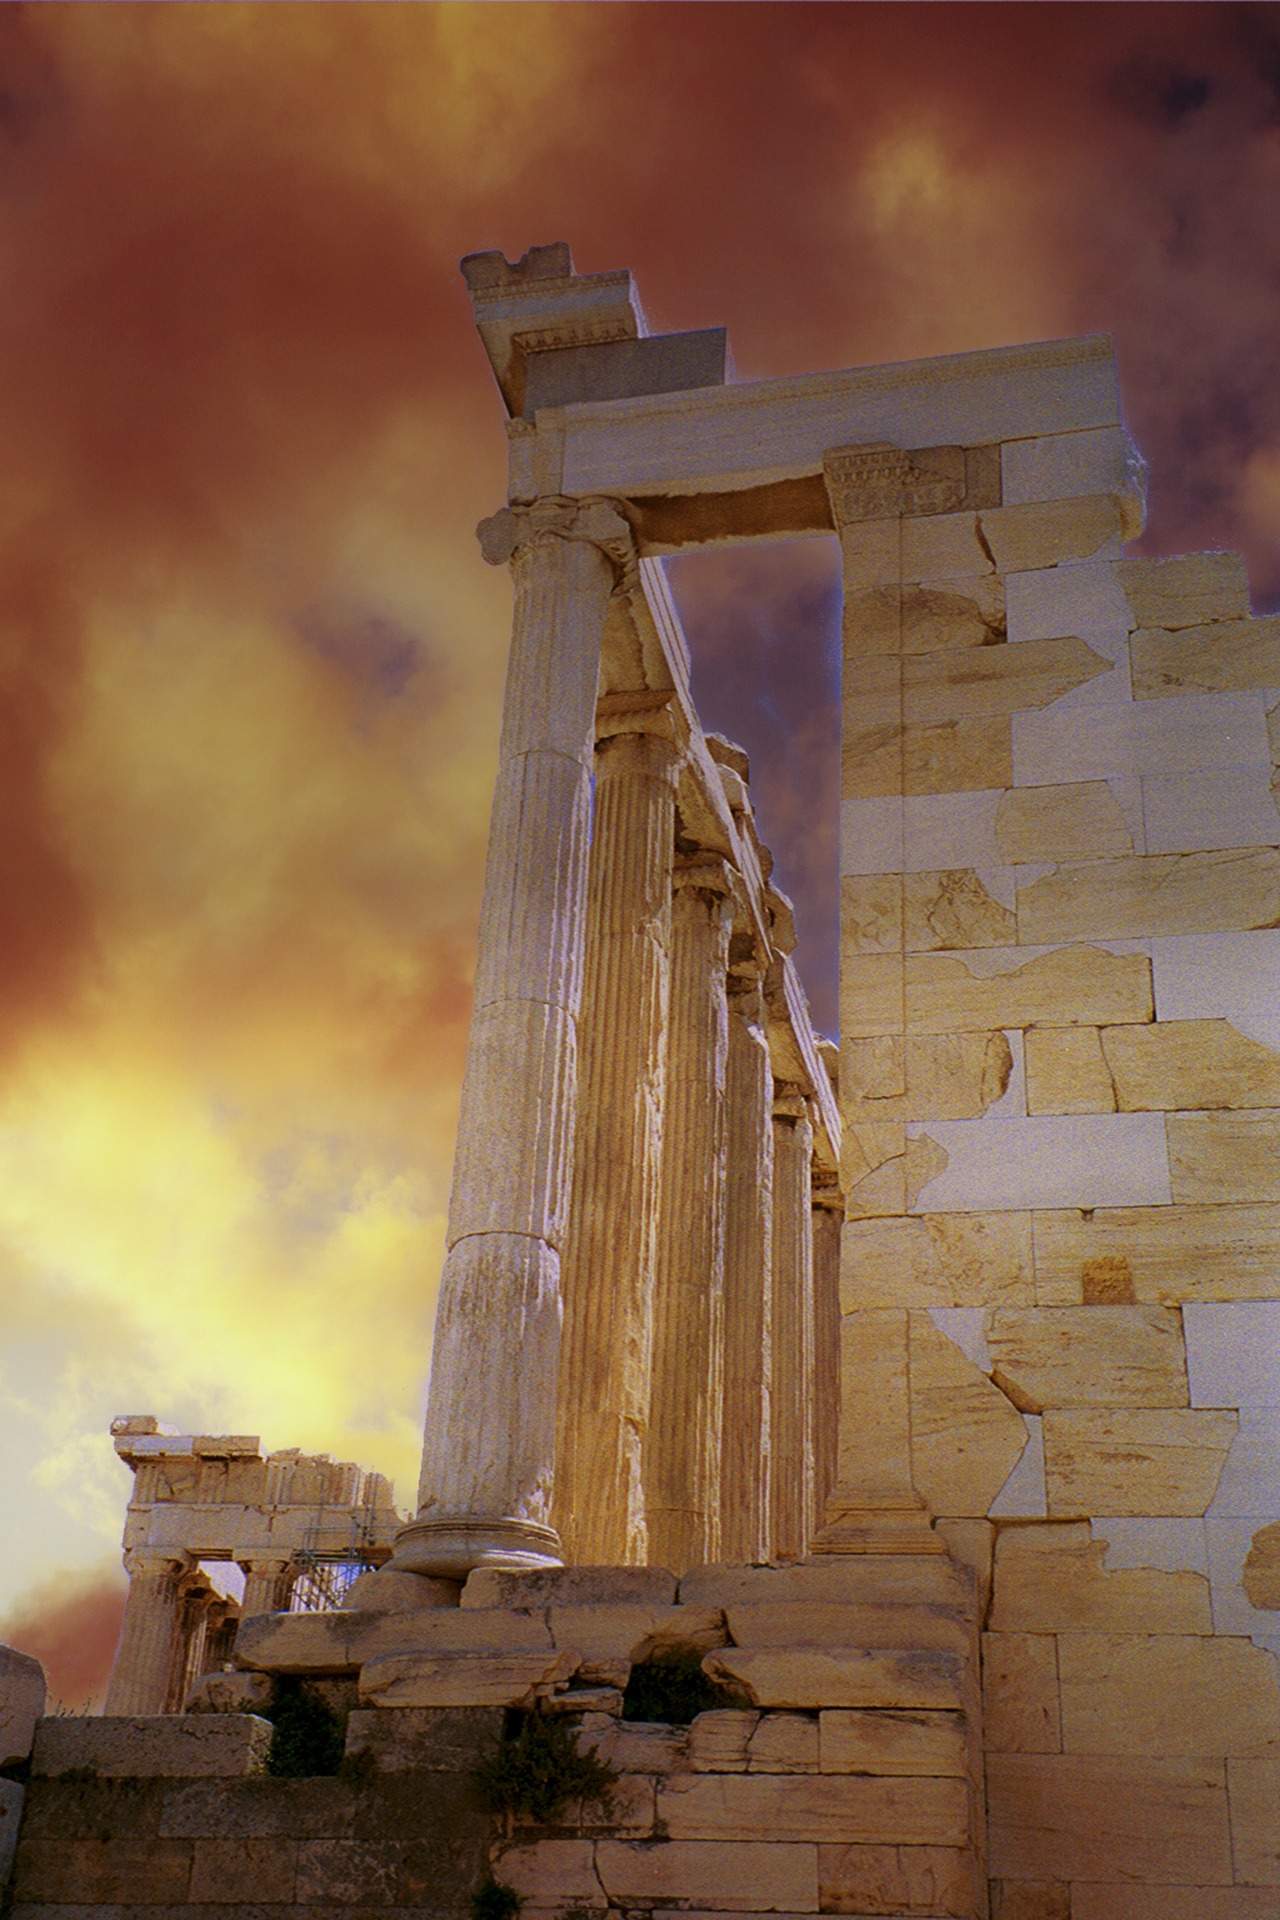
architecture, sky, wood, building, monument, column, ancient, landmark, italy, ruin, clouds, rome, roman, history, dramatic, heritage, archaeological site, ancient history, stock photography, place of interest, fantastically, historical landmark, mystic scene